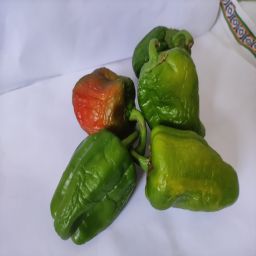
Crop: Bell Pepper
Quality: Ripe